Frankfurt

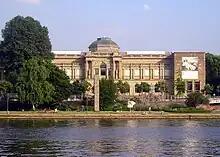
The Städel

Frankfurt is one of two sites of the German National Library ("Deutsche Nationalbibliothek"), the other being Leipzig. The Deutsche Nationalbibliothek is a universal library in Germany. Its task, unique in Germany, is to collect, permanently archive, comprehensively document and record bibliographically all German and German-language publications from 1913 on, foreign publications about Germany, translations of German works and the works of German-speaking emigrants published abroad between 1933 and 1945, and to make them available to the public.